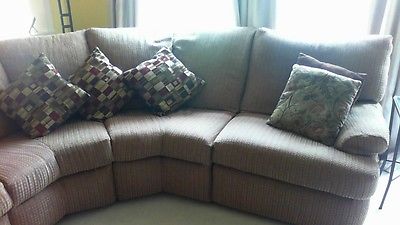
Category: sofa